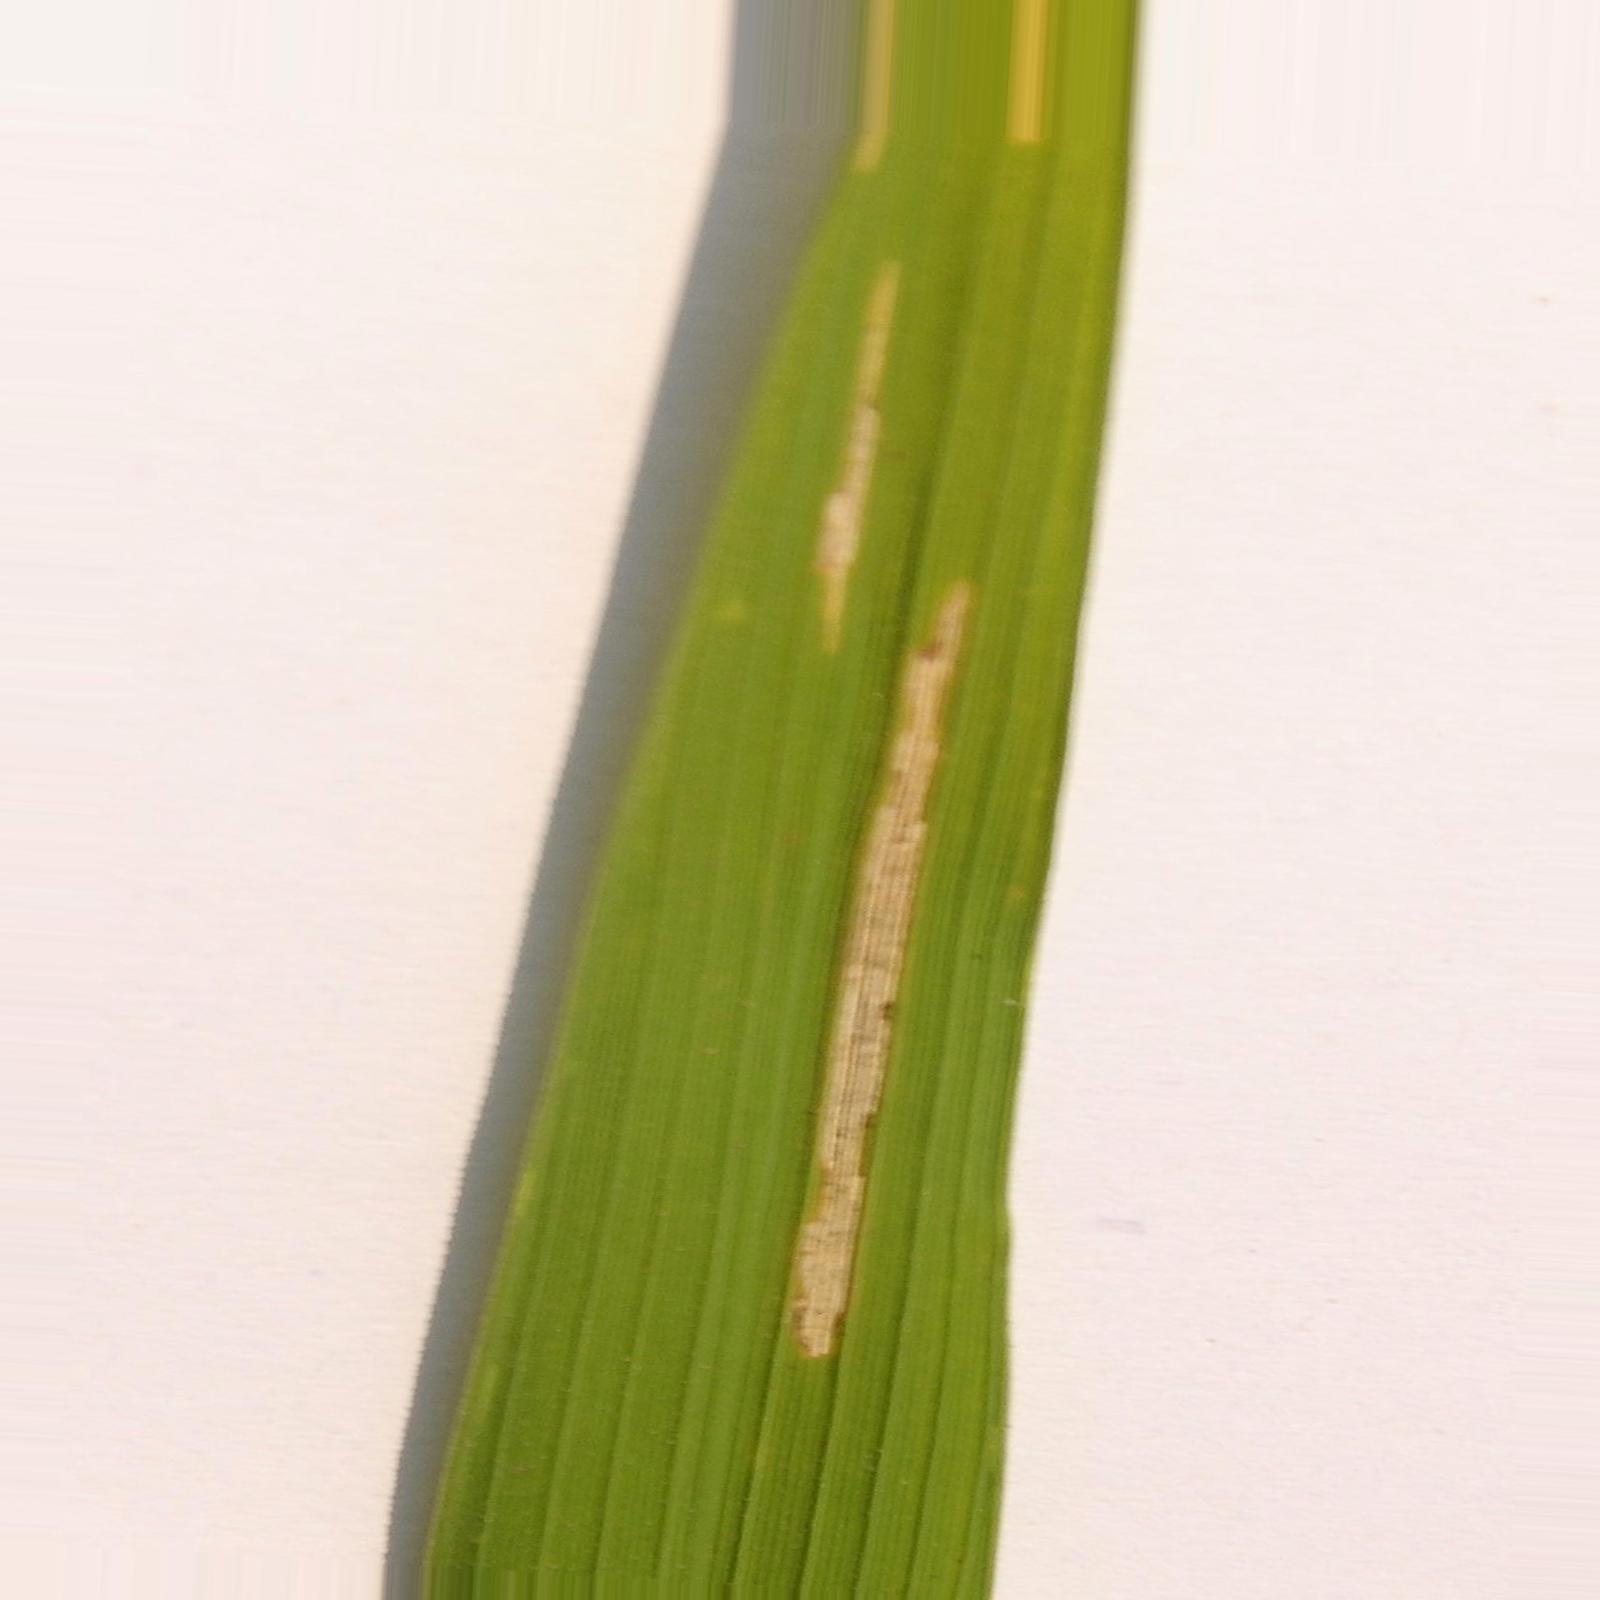
Nhãn: Bệnh Bạc lá (Bacterial leaf blight)